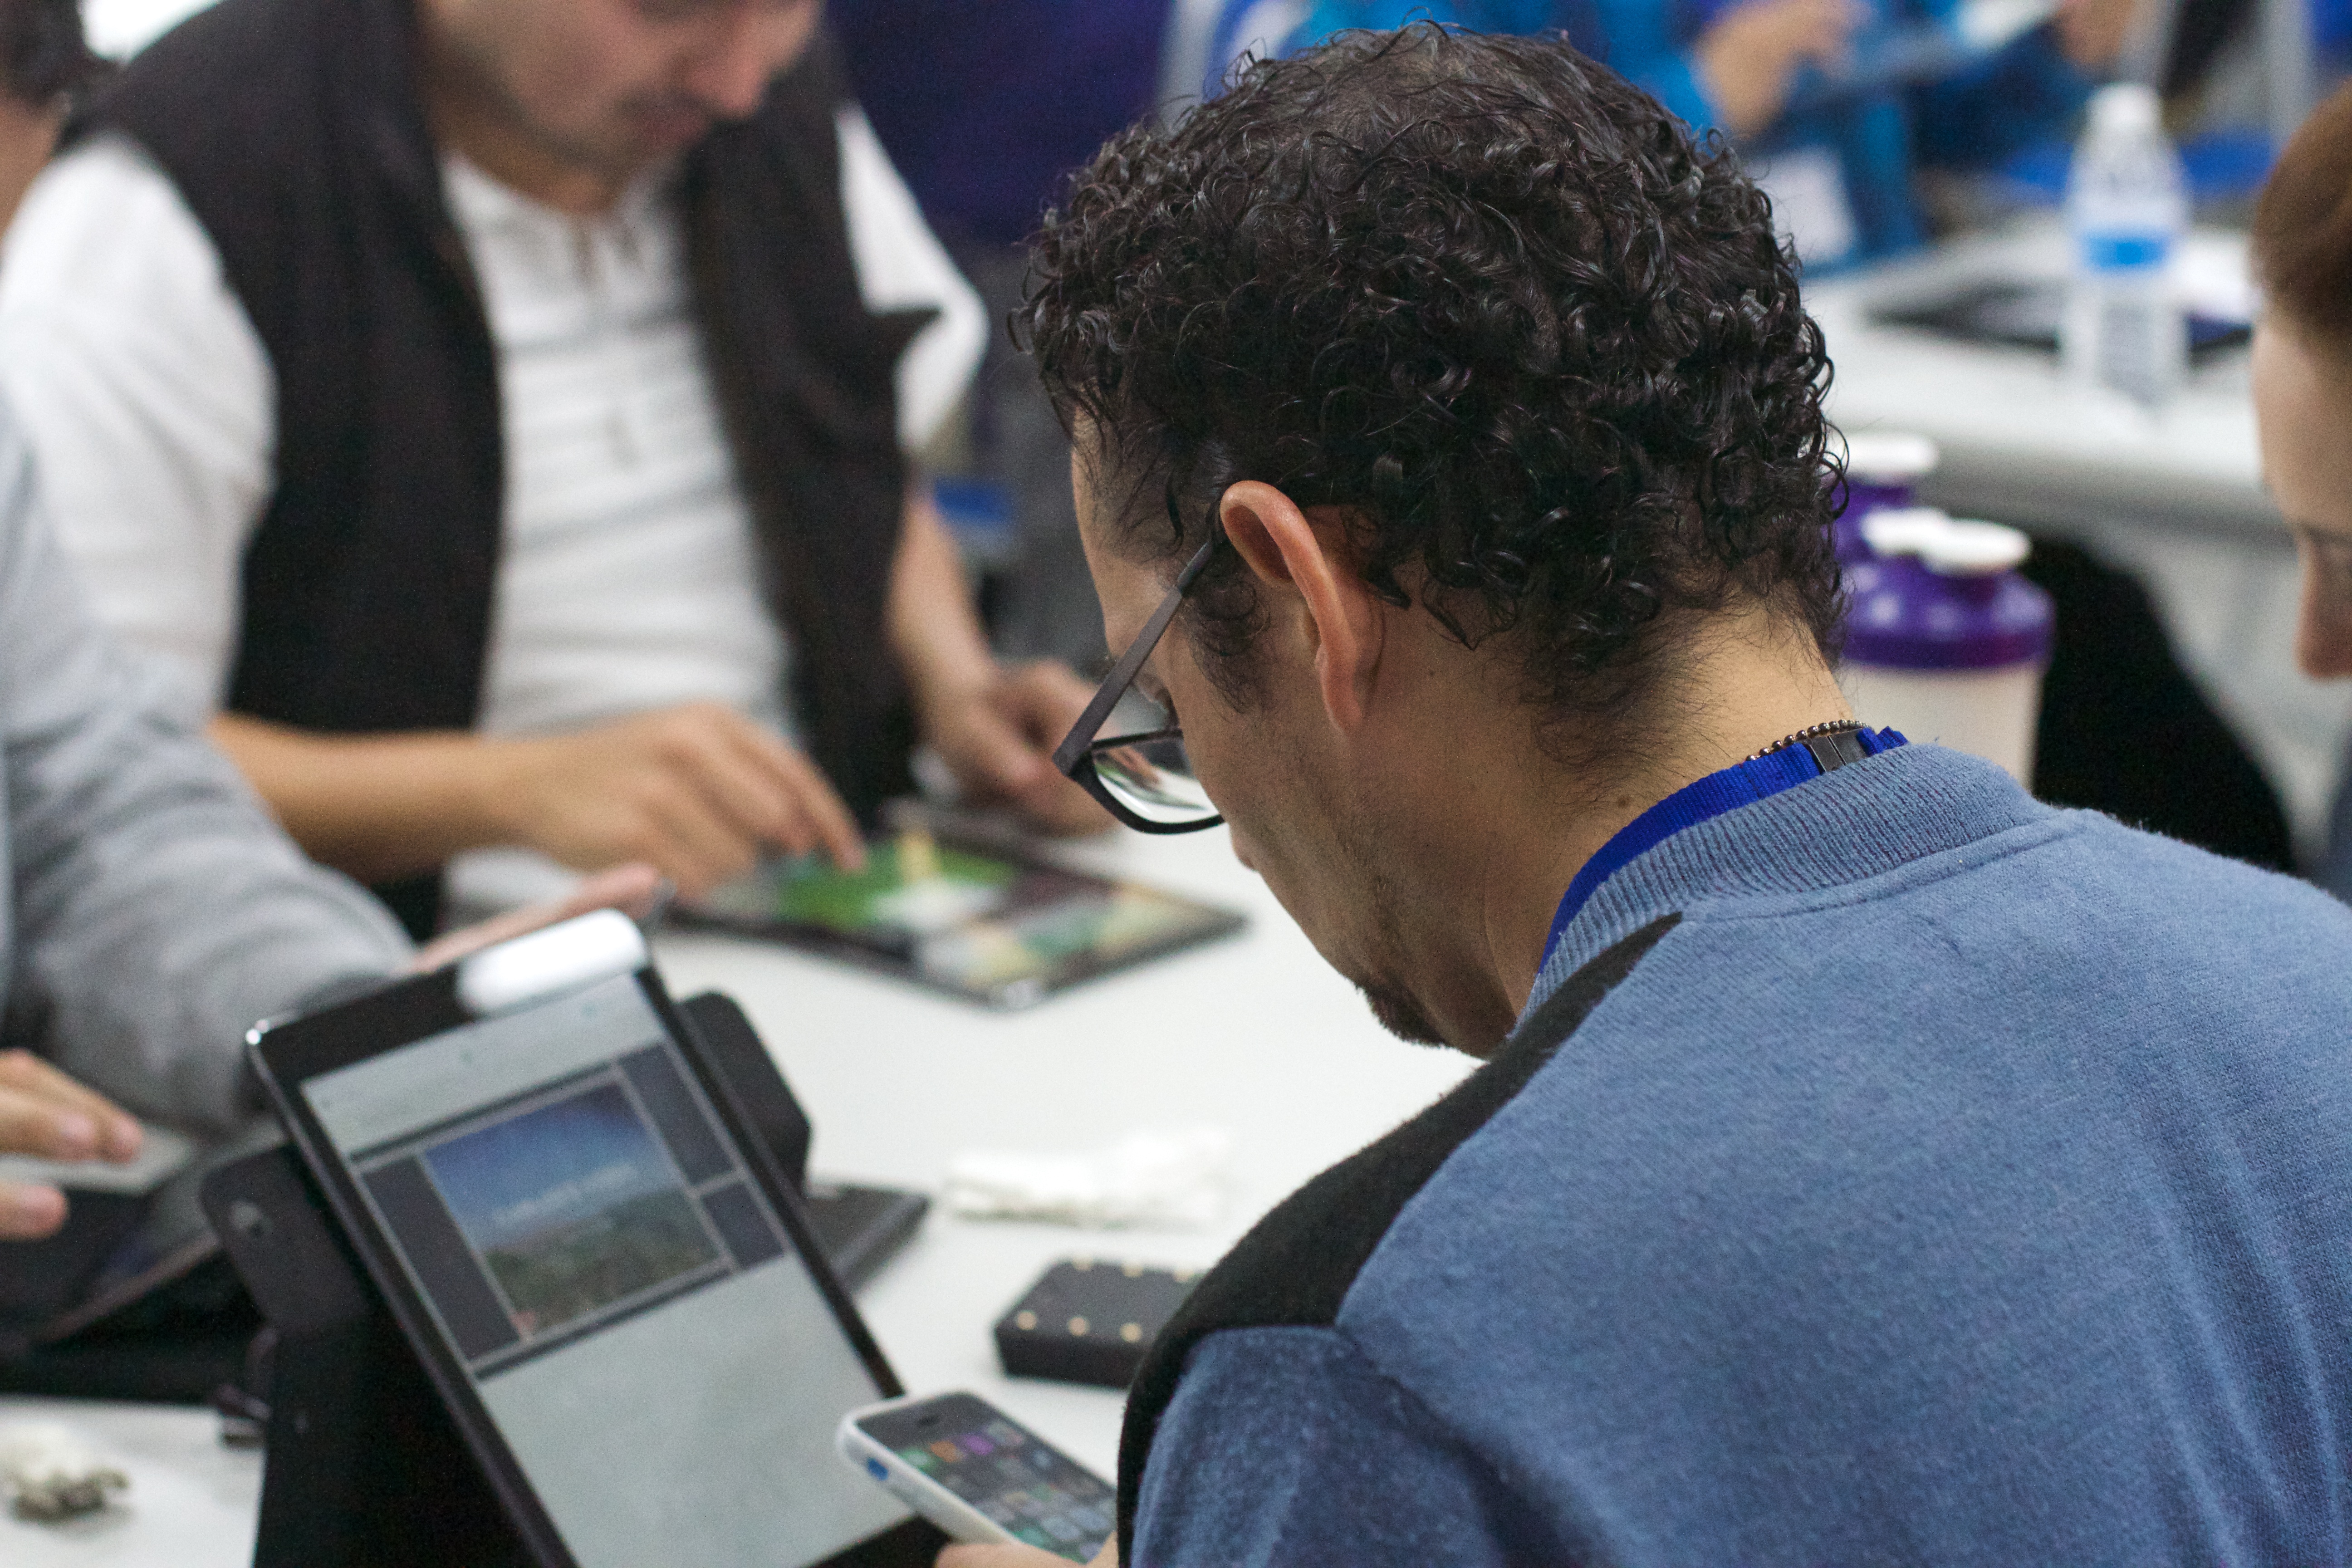
education, udgagora